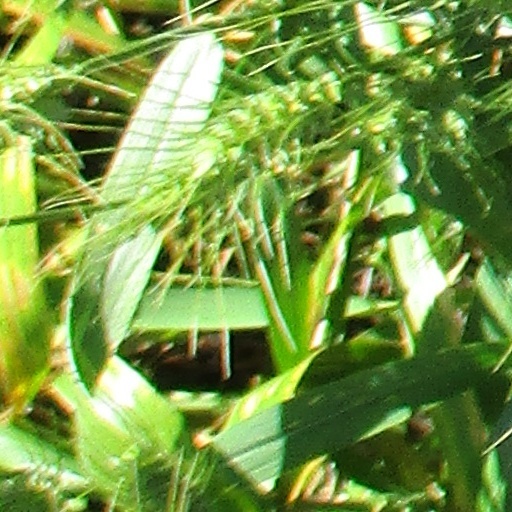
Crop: wheat